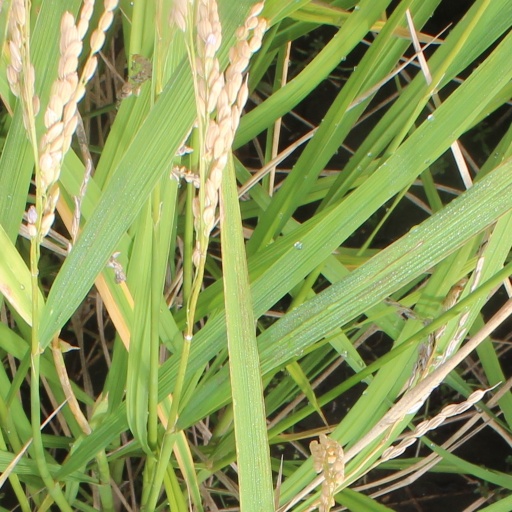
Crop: rice